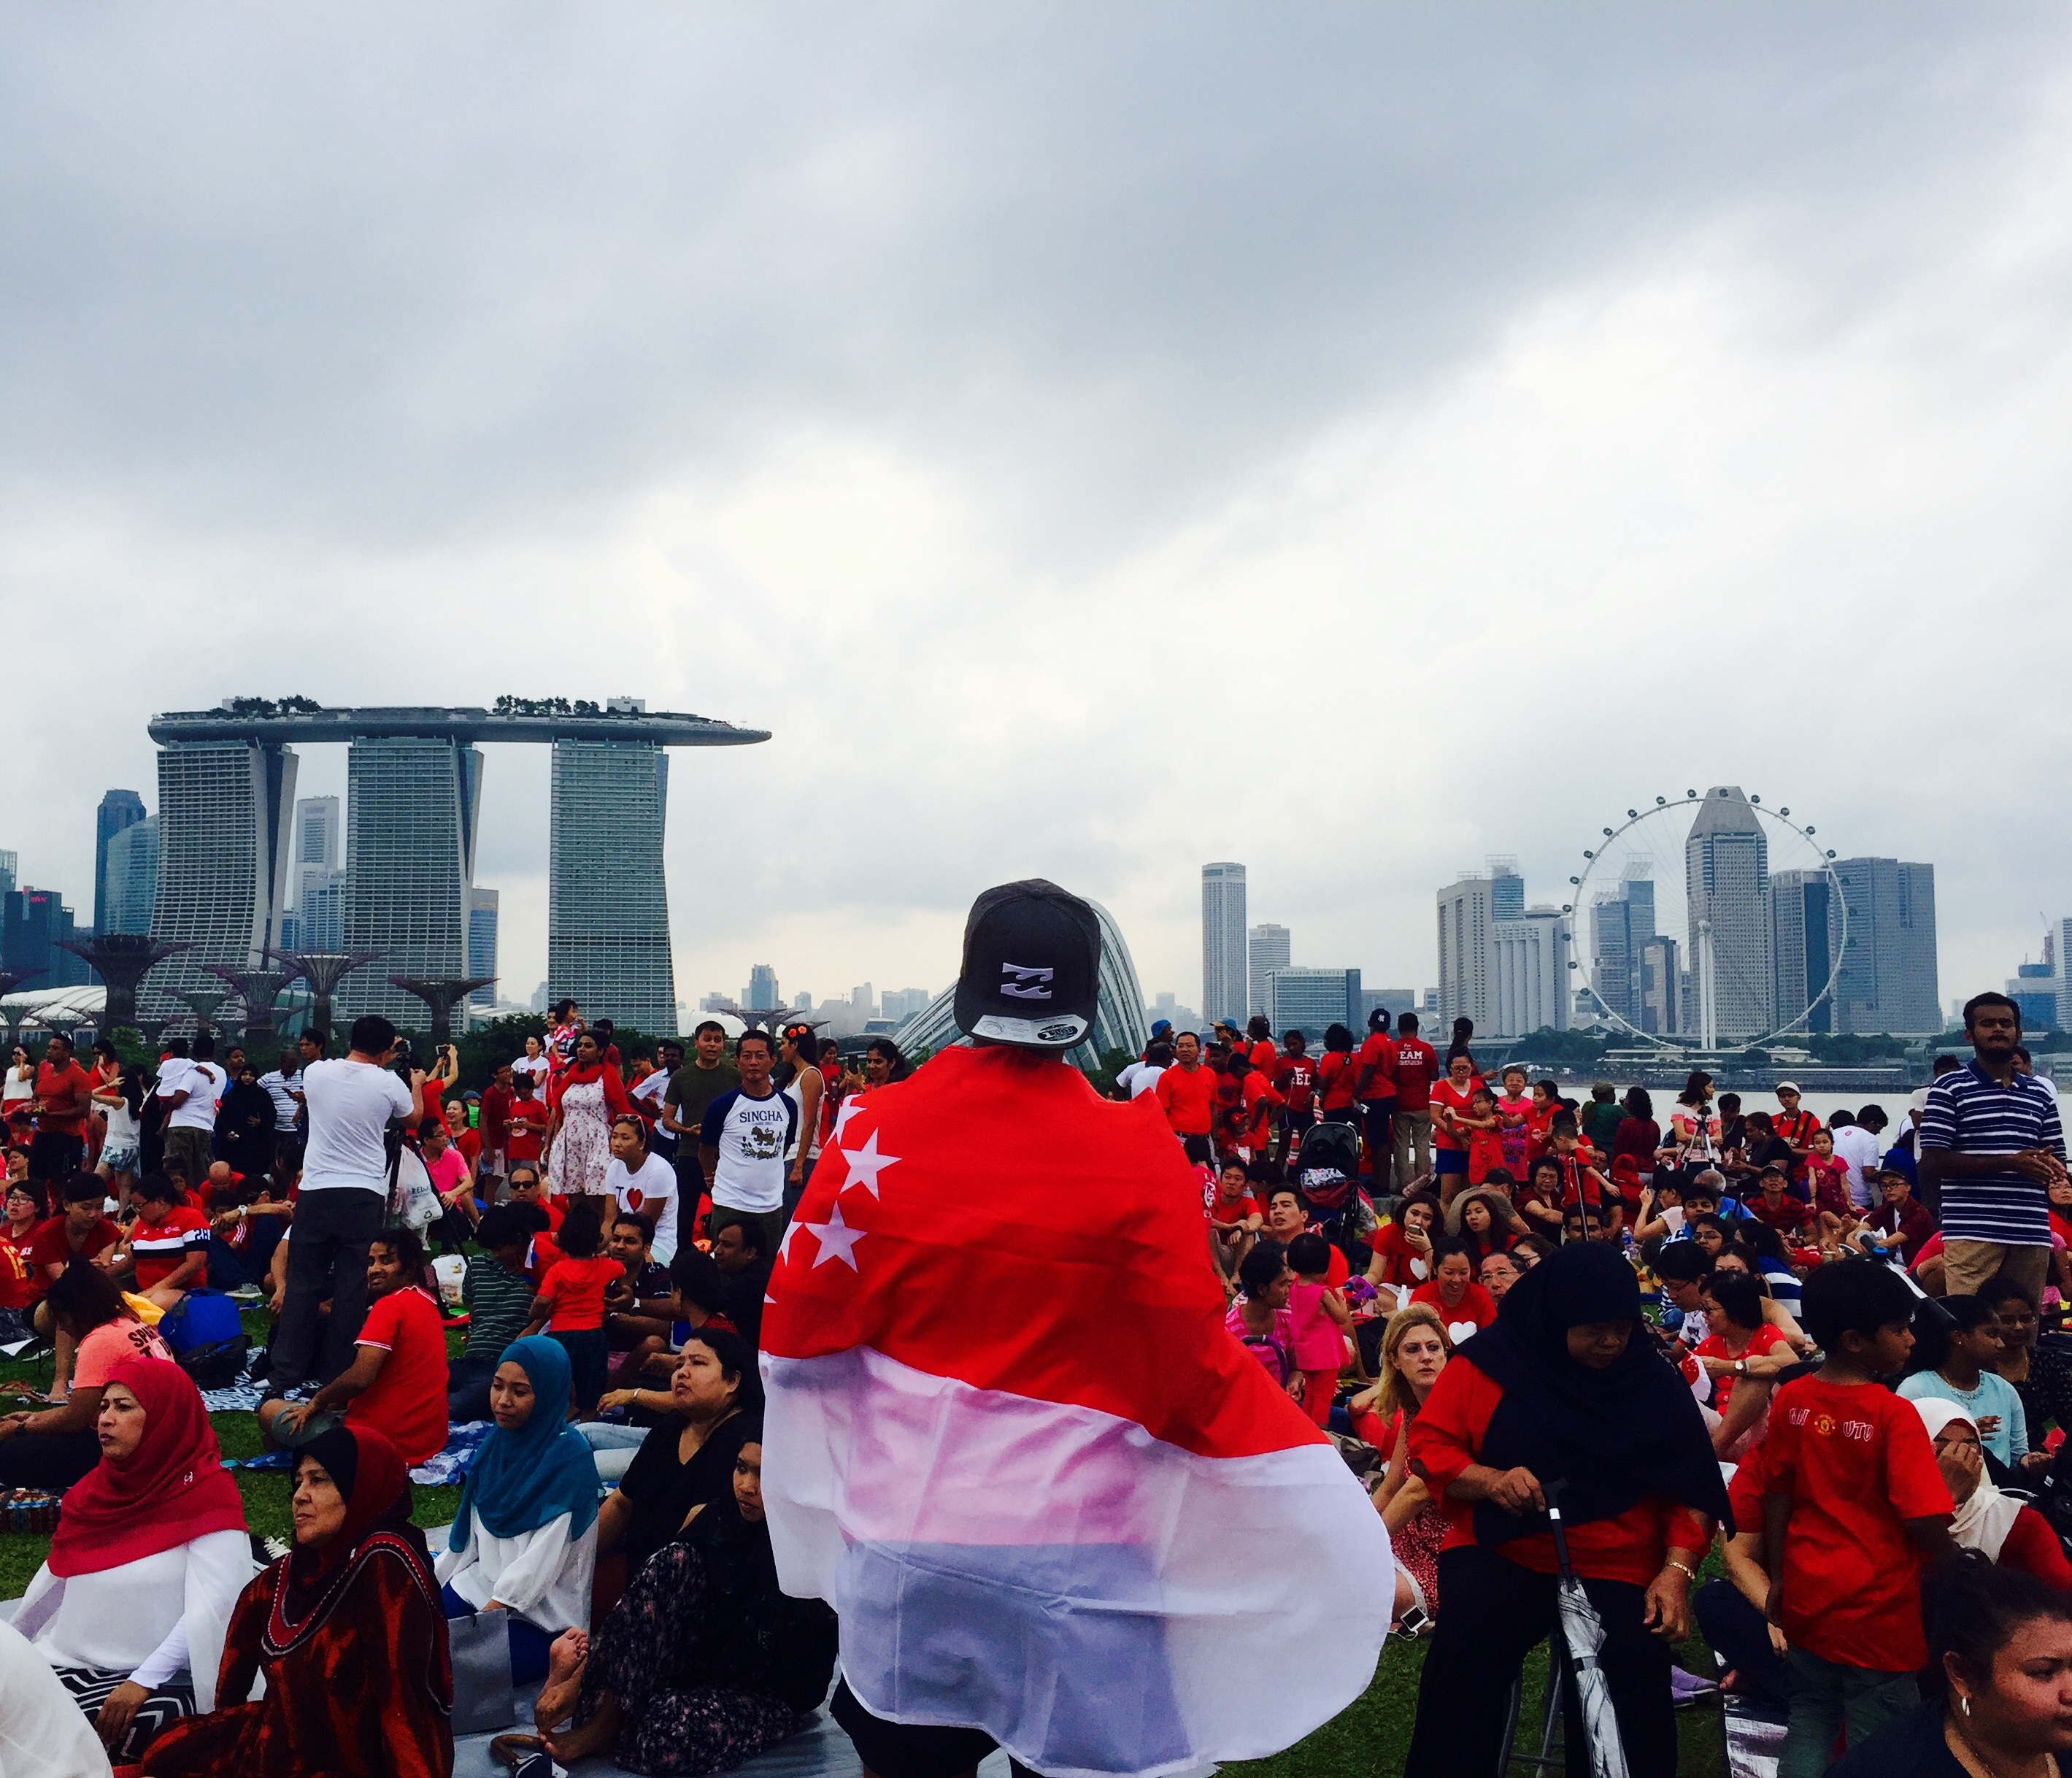
people, running, crowd, recreation, marathon, sports, demonstration, endurance, athletics, physical exercise, outdoor recreation, human action, long distance running